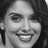
Emotion: happy